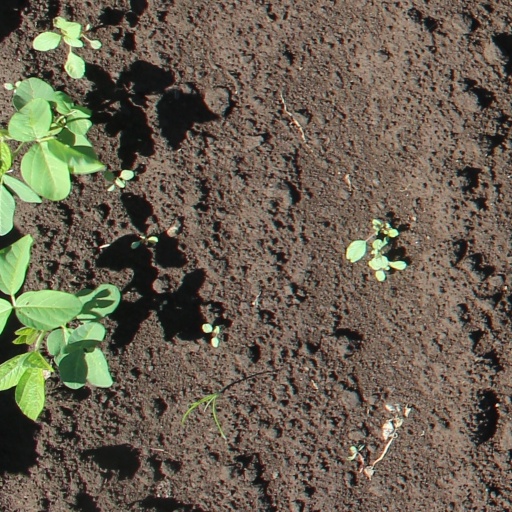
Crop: soybean